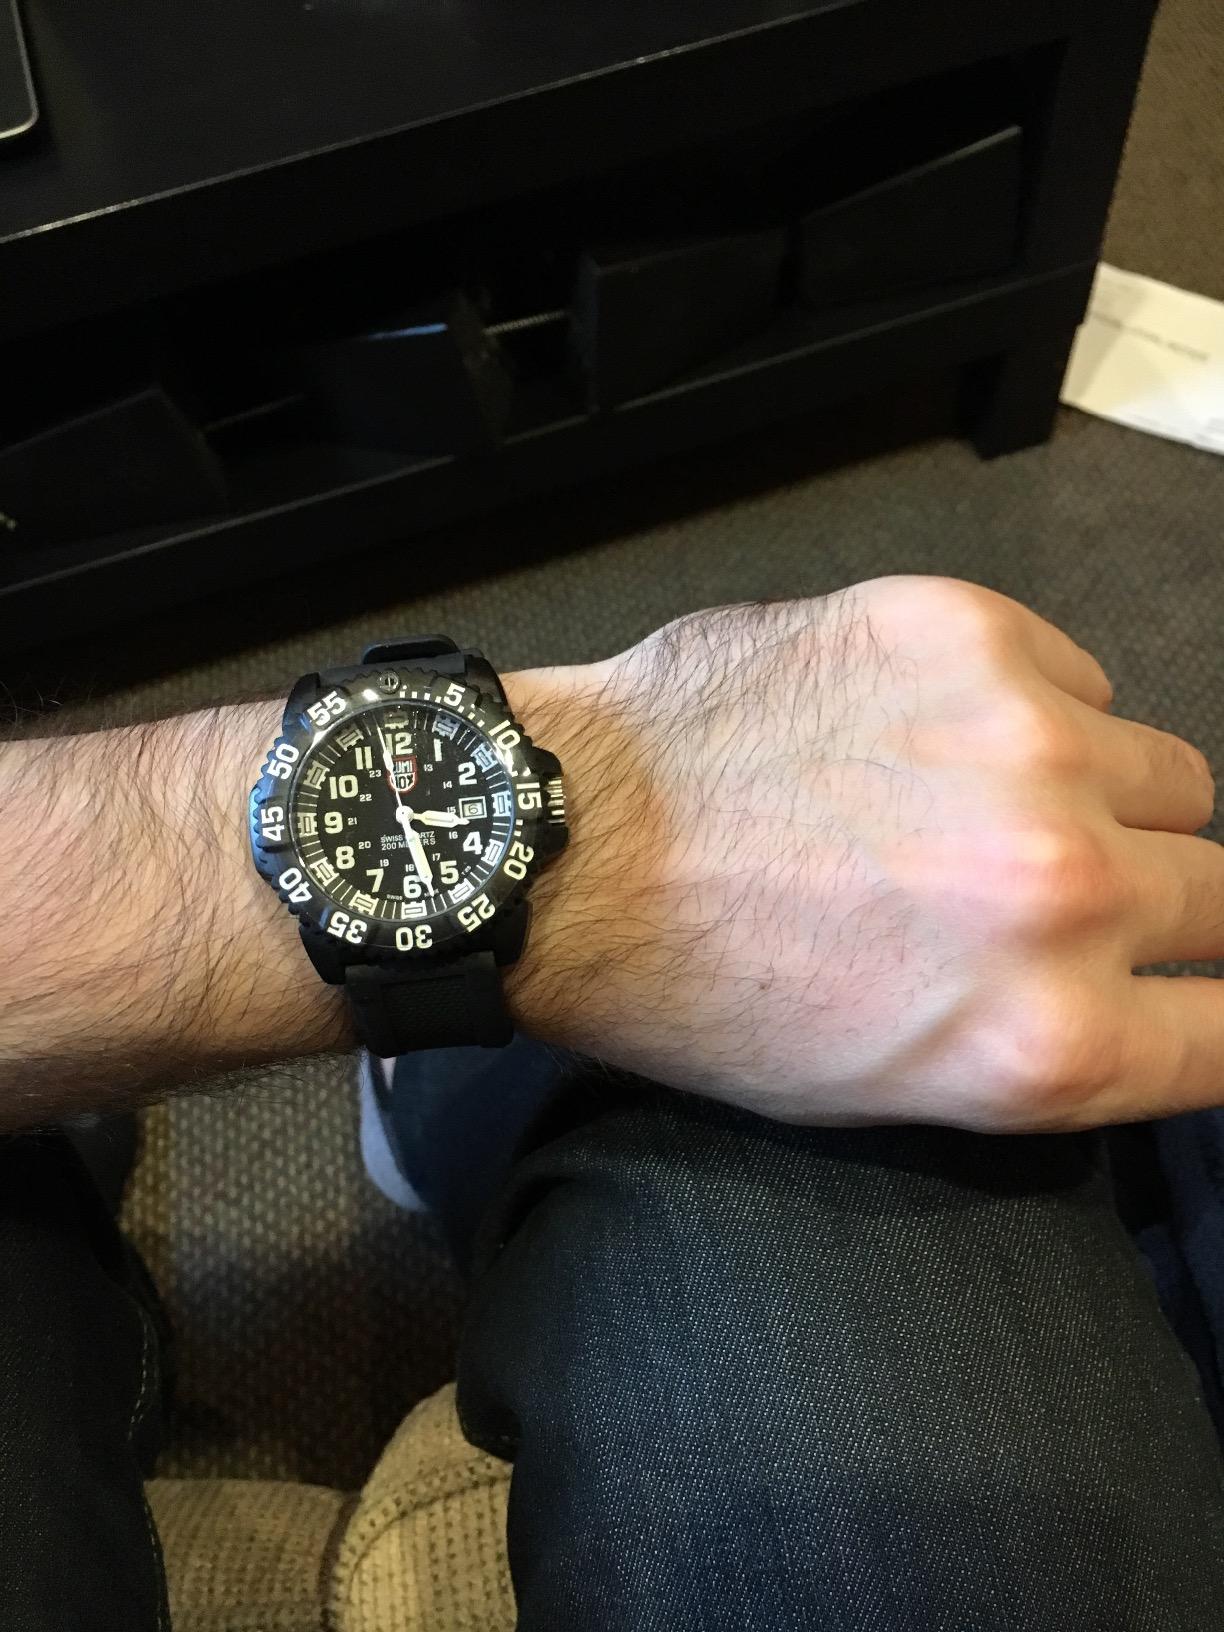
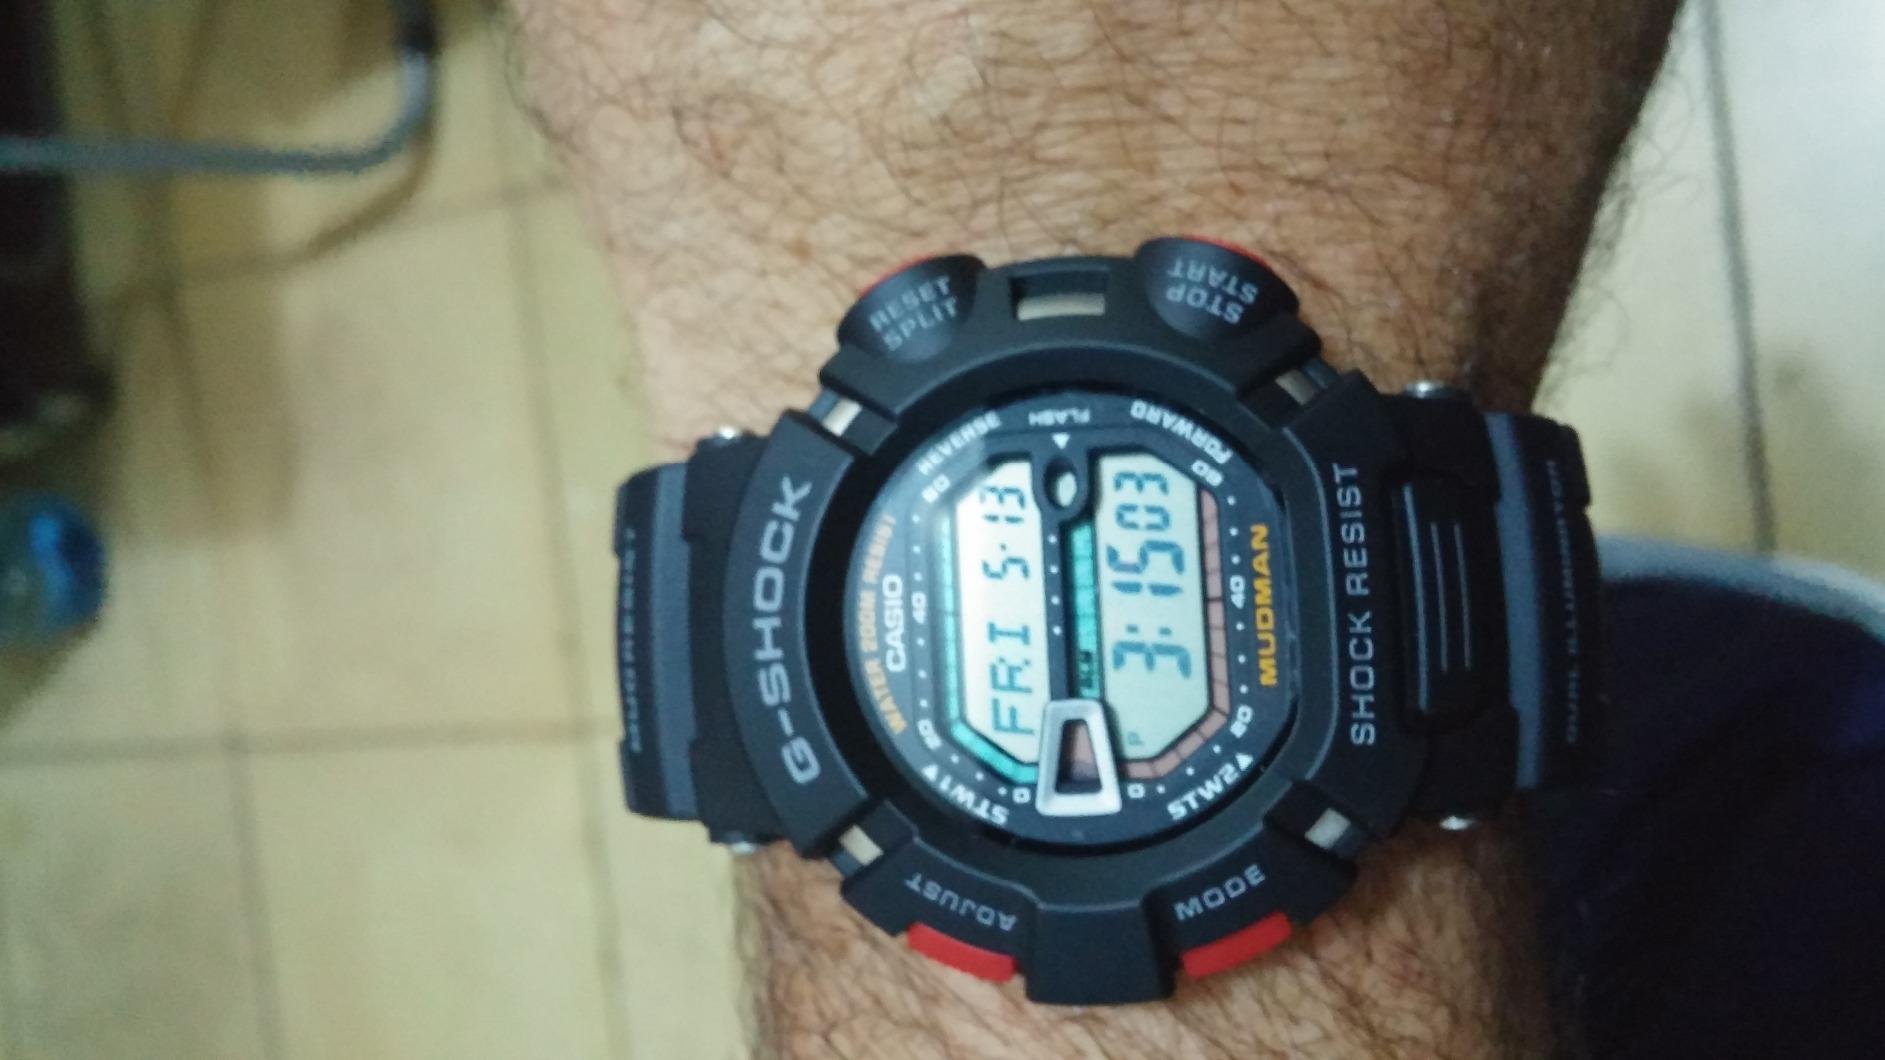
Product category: accessories_watch
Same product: no